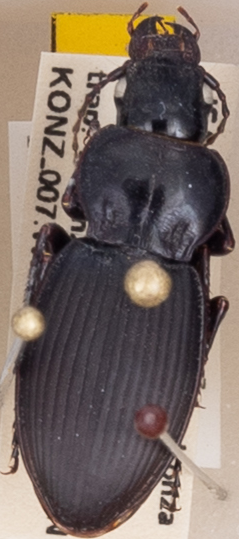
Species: Cyclotrachelus sodalis colossus
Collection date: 2022-06-20
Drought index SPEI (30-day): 0.484
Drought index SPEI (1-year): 0.058
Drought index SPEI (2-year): -0.06